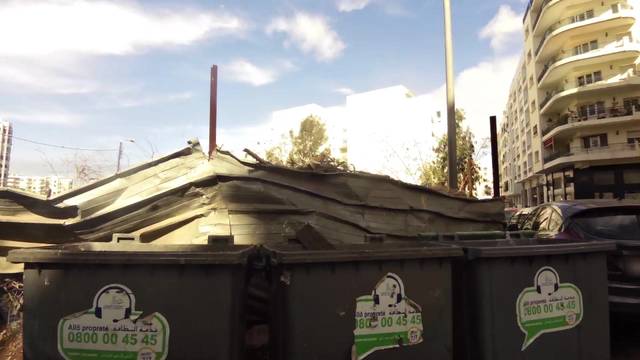
Region: Morocco
Coordinates: 33.59, -7.637